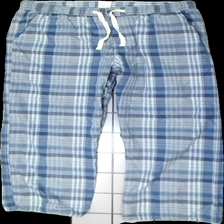
View: front
Type: Trousers
Category: Men
Brand: H&M
Colors: Blue, Grey
Material: 100% cotton
Pattern: Checkered print
Cut: Regular
Size: L
Season: All
Damage location: middle center
Damage 2 location: bottom left
Price range: <50
Recommended usage: Reuse
Description: rutiga pyjamas byxor